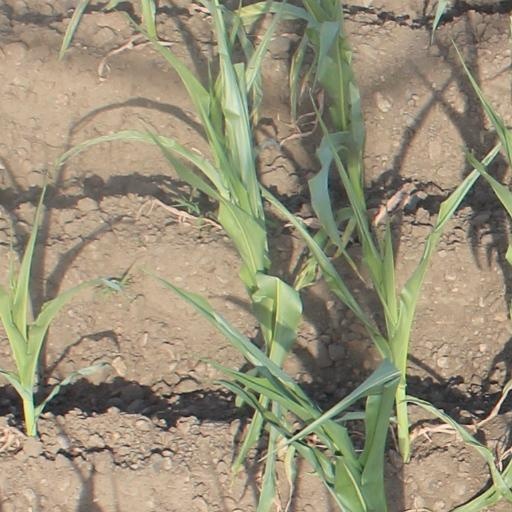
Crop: maize; corn